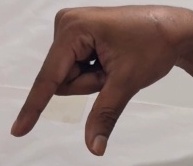
ASL sign: Q